USS Windham Bay

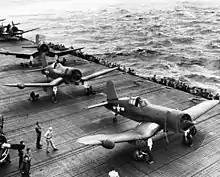
Another perspective of the Corsairs preparing to launch.

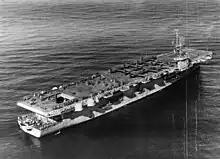
"Windham Bay" transporting a load of ten Republic F-84 Thunderjets on board her flight deck, along with a single liaison aircraft. Notably, she is shown still carrying her SK-1 radar.

A few minutes later, "Windham Bay" entered the eyewall. The carrier's wind-measuring system was quickly blown away by the gusts, but the crew estimated the winds to be gusting at around . In addition, waves estimated as towering some high broke over the carrier. Despite the fact that her forward aircraft elevator was up, water seeped through the edges of the elevator, flooding the elevator well with of water and temporarily taking it out of commission. At 3:55, as the carrier crested over a particularly high swell, the two forwardmost 40 mm Bofors guns, along with the forward lookout platform, were ejected off the ship. Simultaneously, the forwardmost of her flight deck collapsed onto her forecastle, damaging both her hangar deck and aircraft elevator.